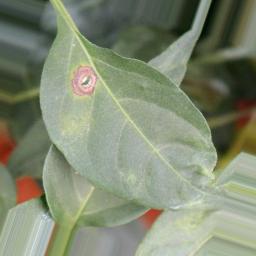
Label: cercospora